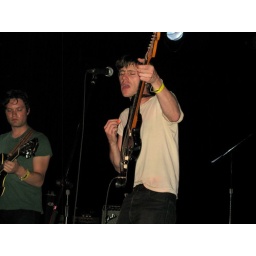
@ the glass house in pomona